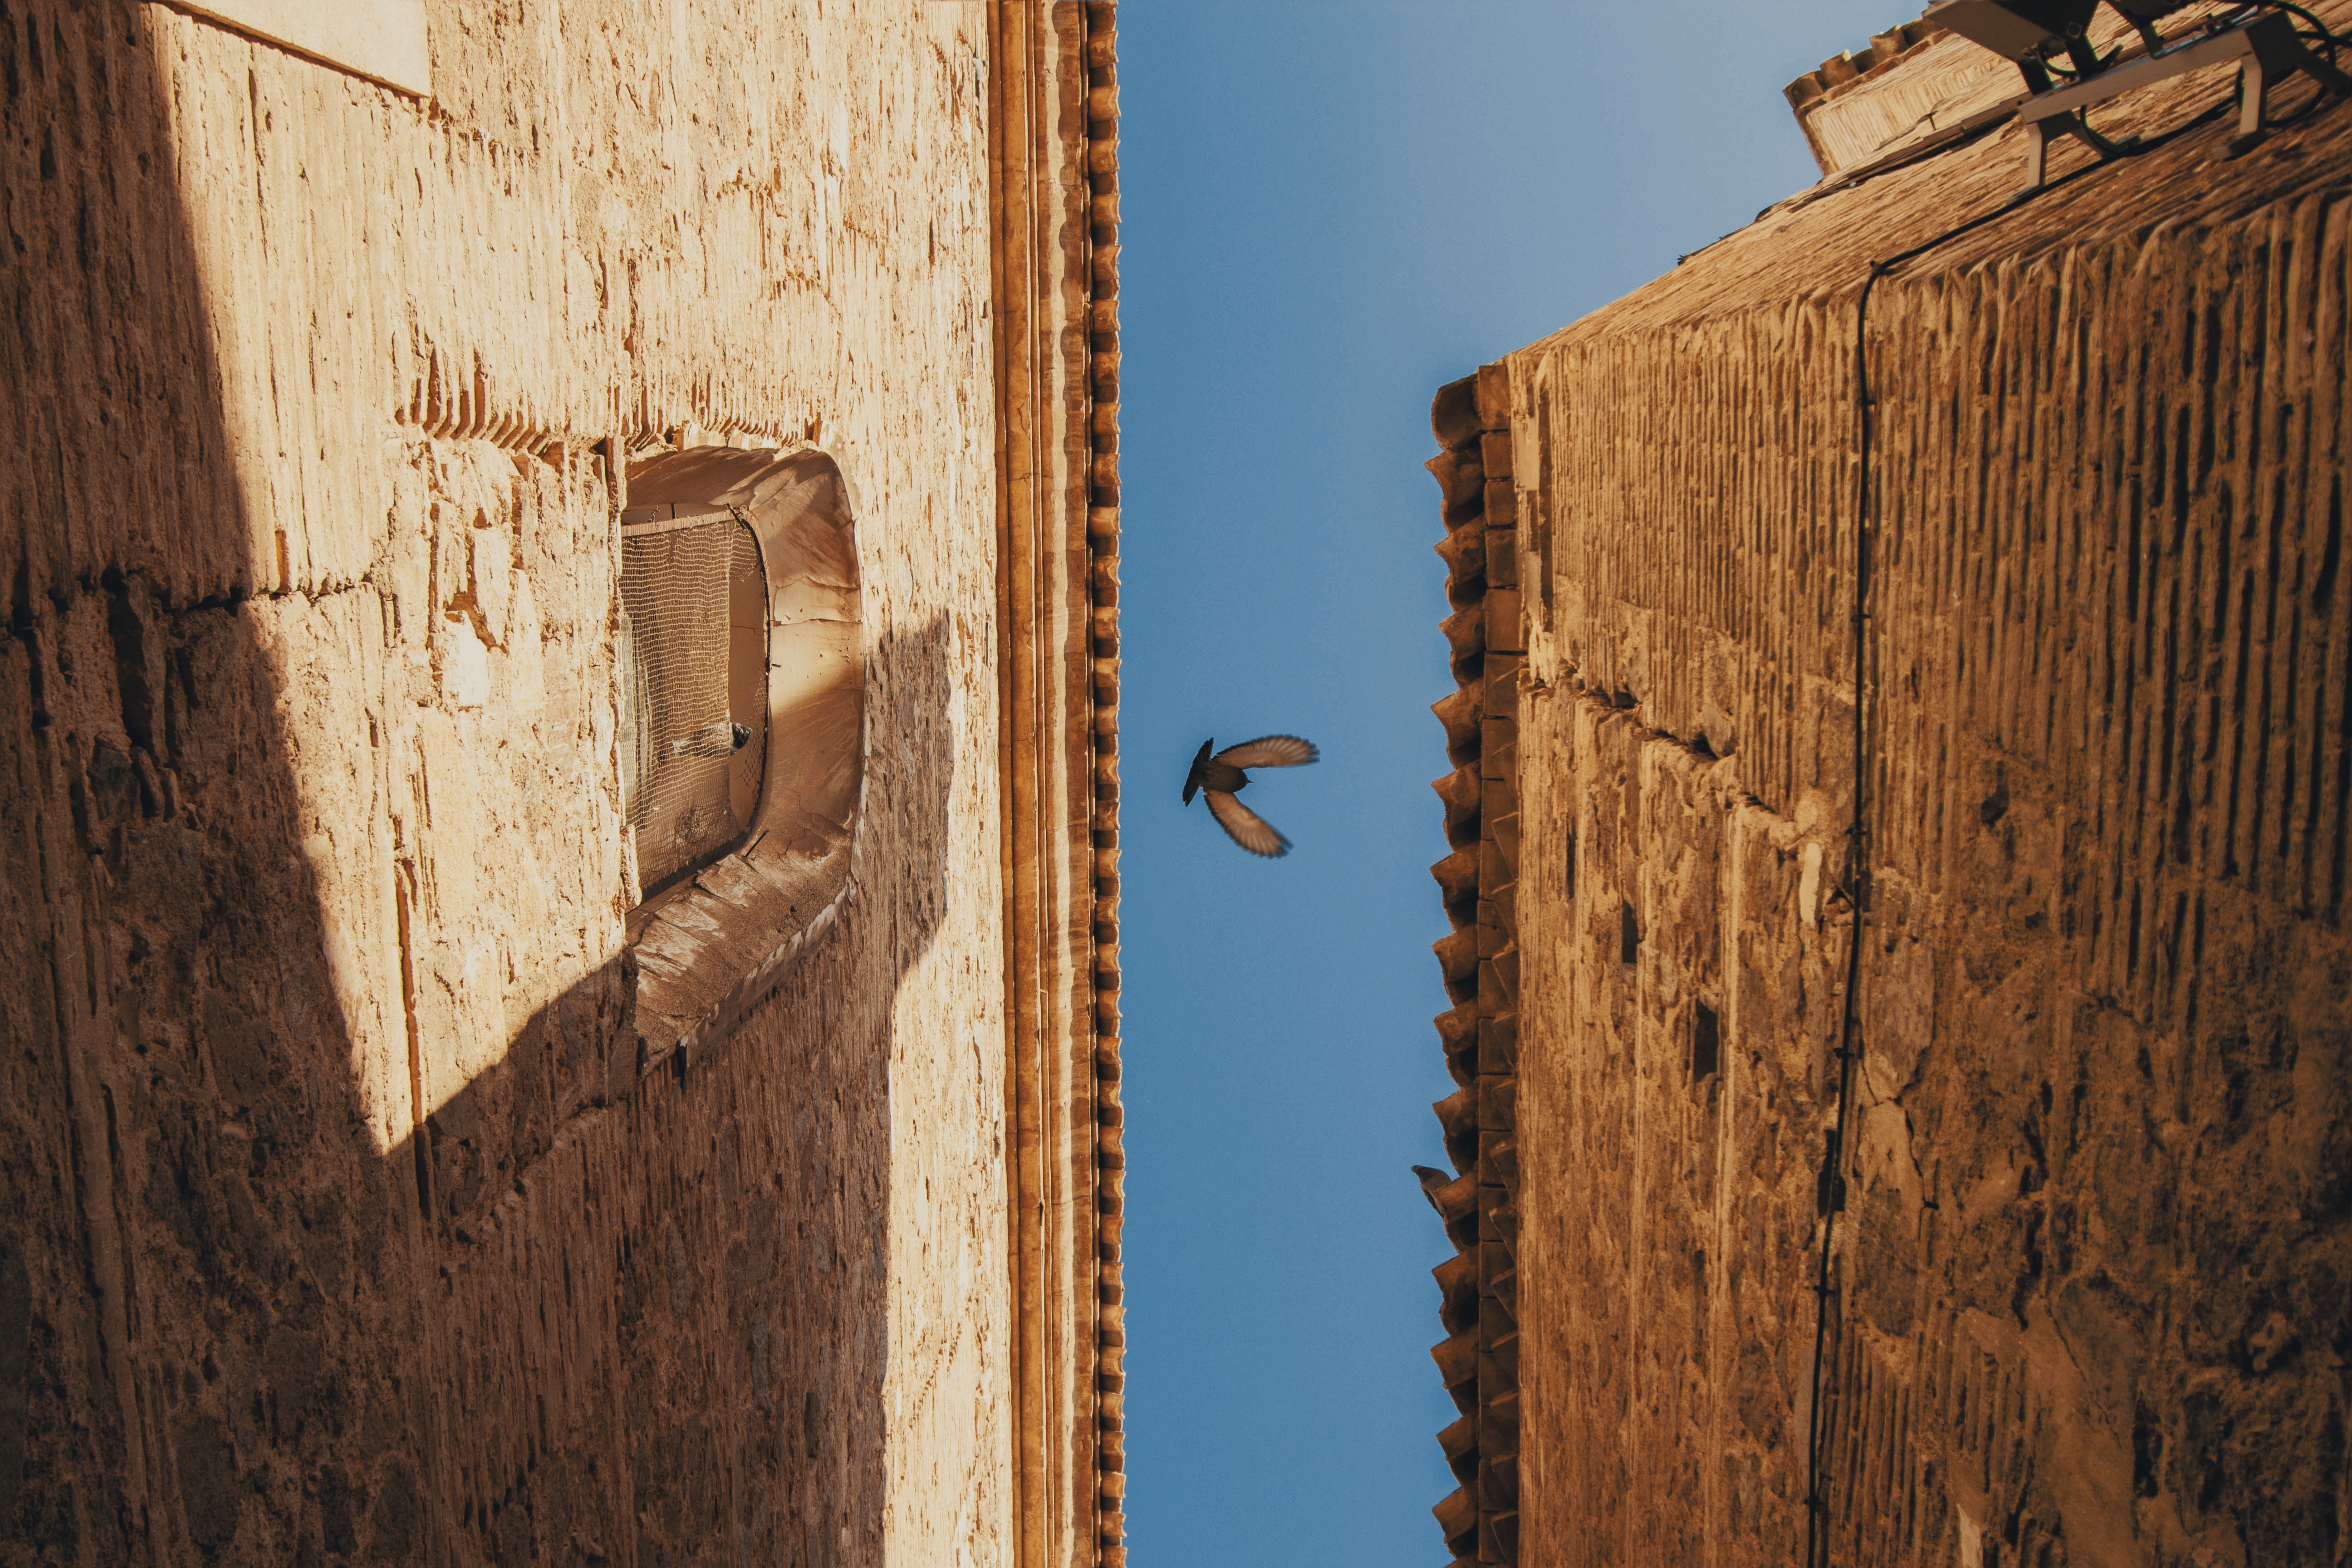
bird, architecture, wood, texture, window, building, wall, stone, color, facade, brick, lumber, temple, ancient history